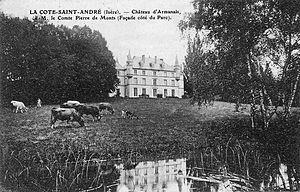
Château d'Armanet, façade côté du parc, Balbins, Isère (38), France. Carte postale du 1913.
Balbins est une ancienne commune française située dans le département de l'Isère en région Auvergne-Rhône-Alpes. Depuis le 1ᵉʳ janvier 2019, elle est une commune déléguée d'Ornacieux-Balbins.